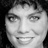
Emotion: happy